UC Davis School of Law

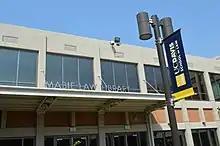
Mabie Law Library

In 2025, "U.S. News & World Report" ranked UC Davis 50th among all law schools in the United States.